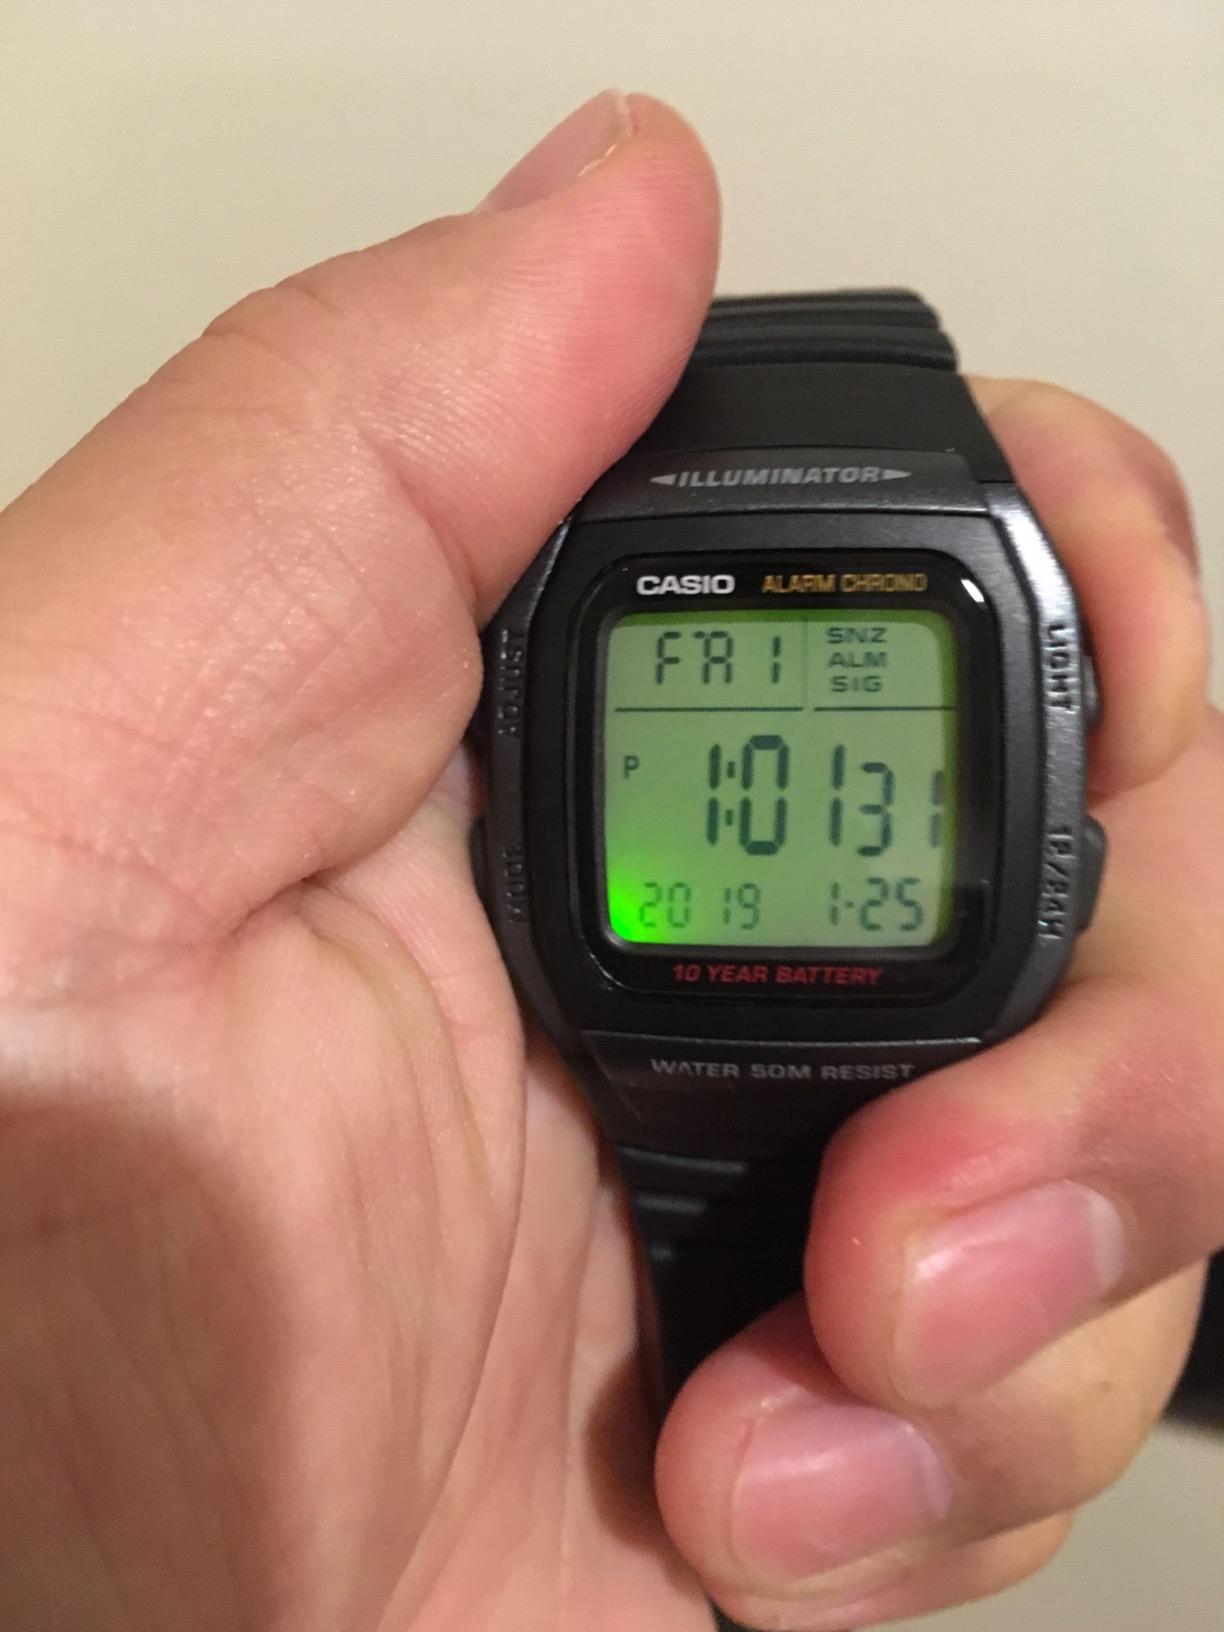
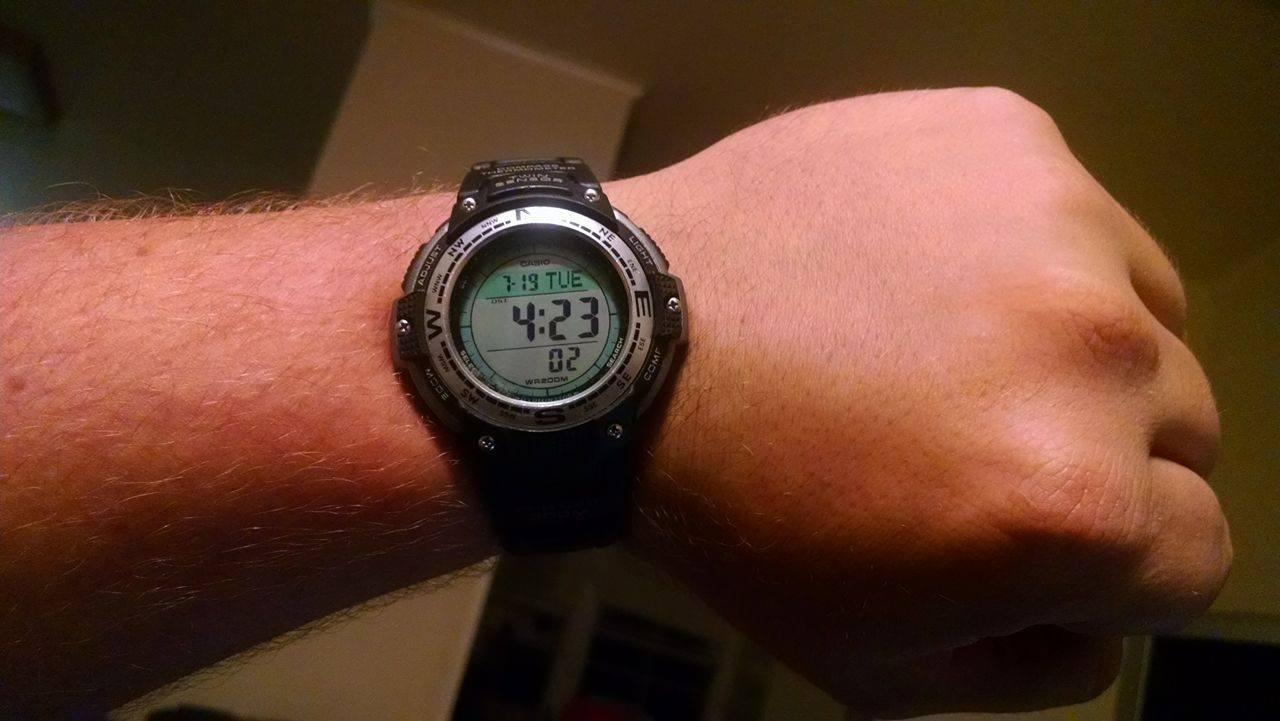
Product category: accessories_watch
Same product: no